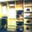
Label: wardrobe